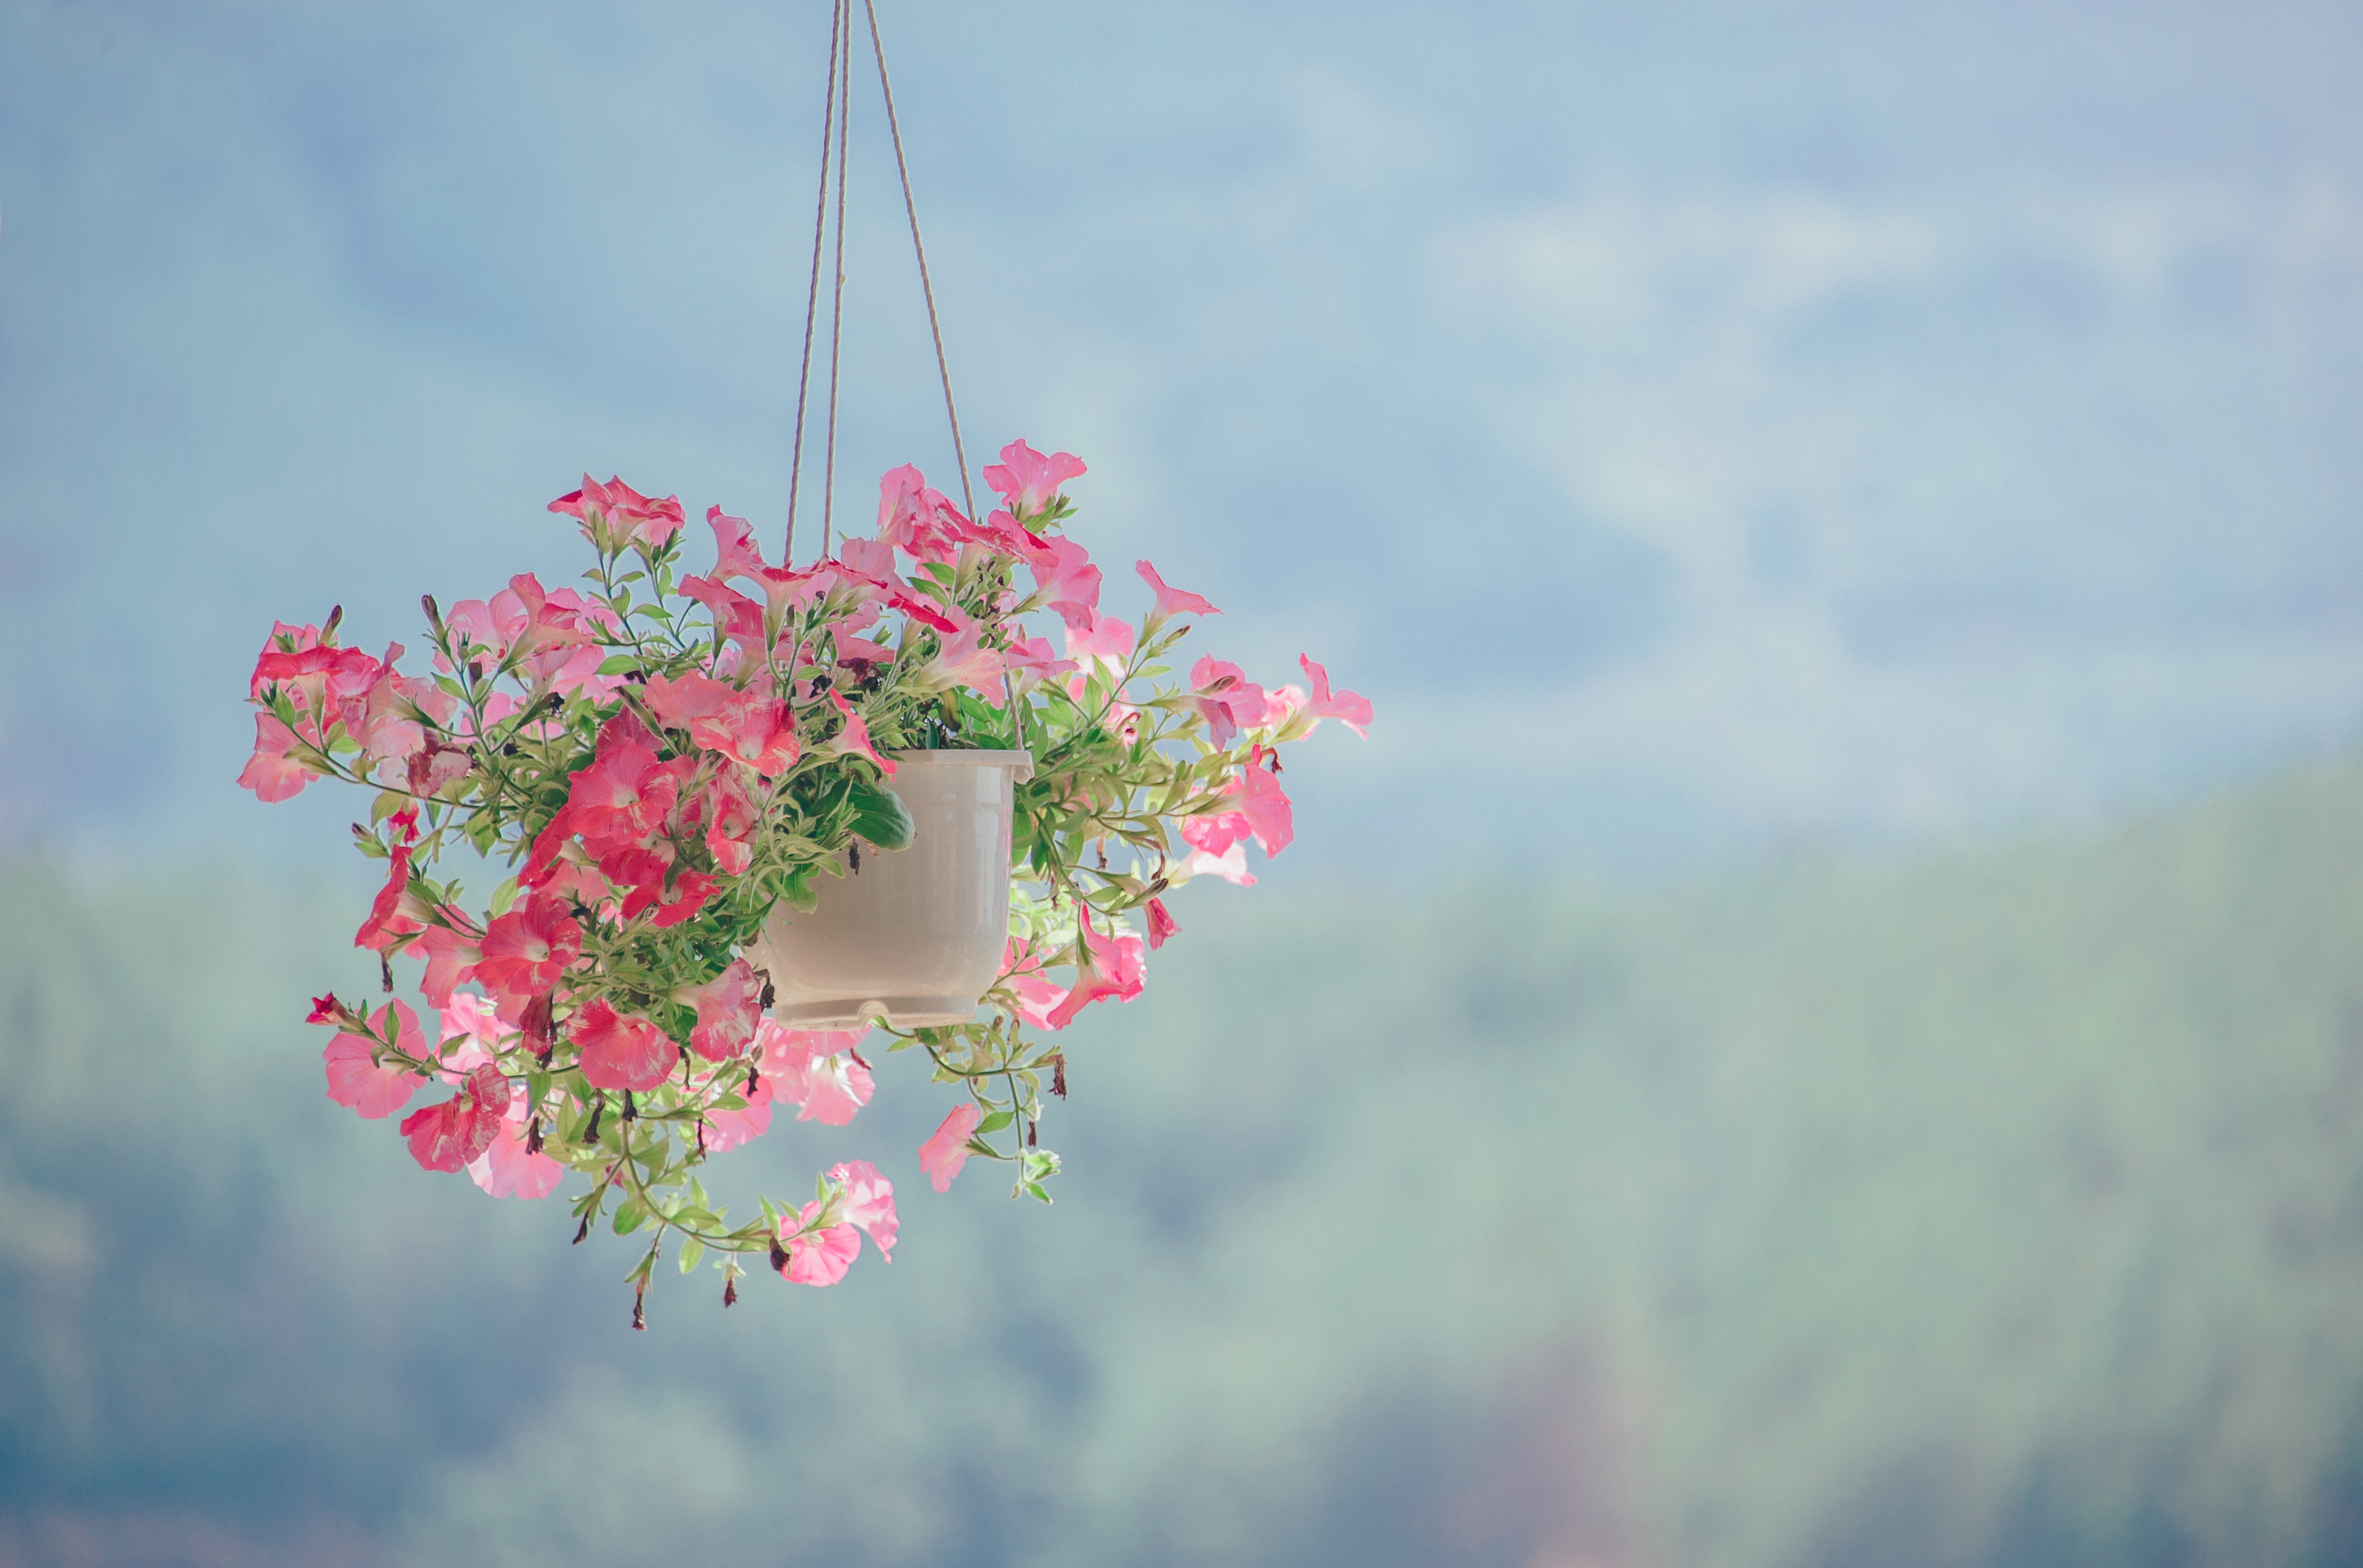
pink, flower, daytime, sky, plant, spring, morning, leaf, summer, branch, petal, tree, floral design, photography, blossom, bougainvillea, plant stem, wildflower